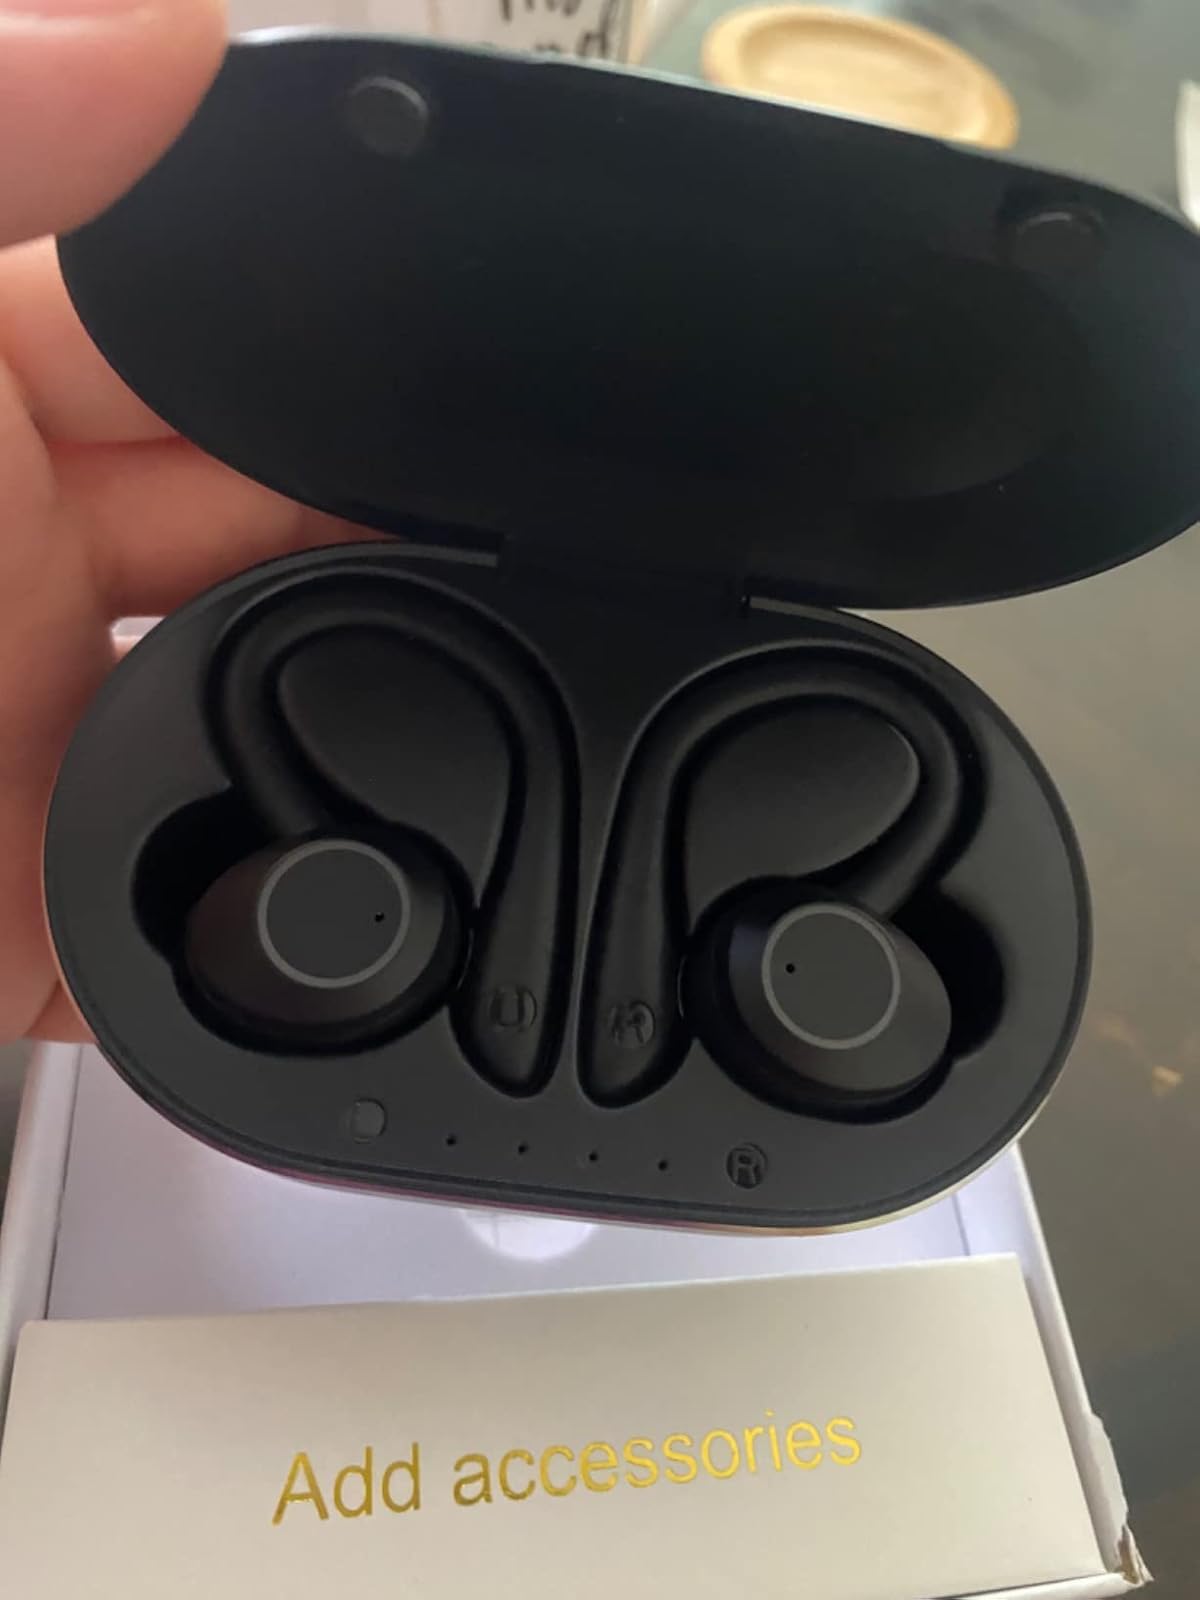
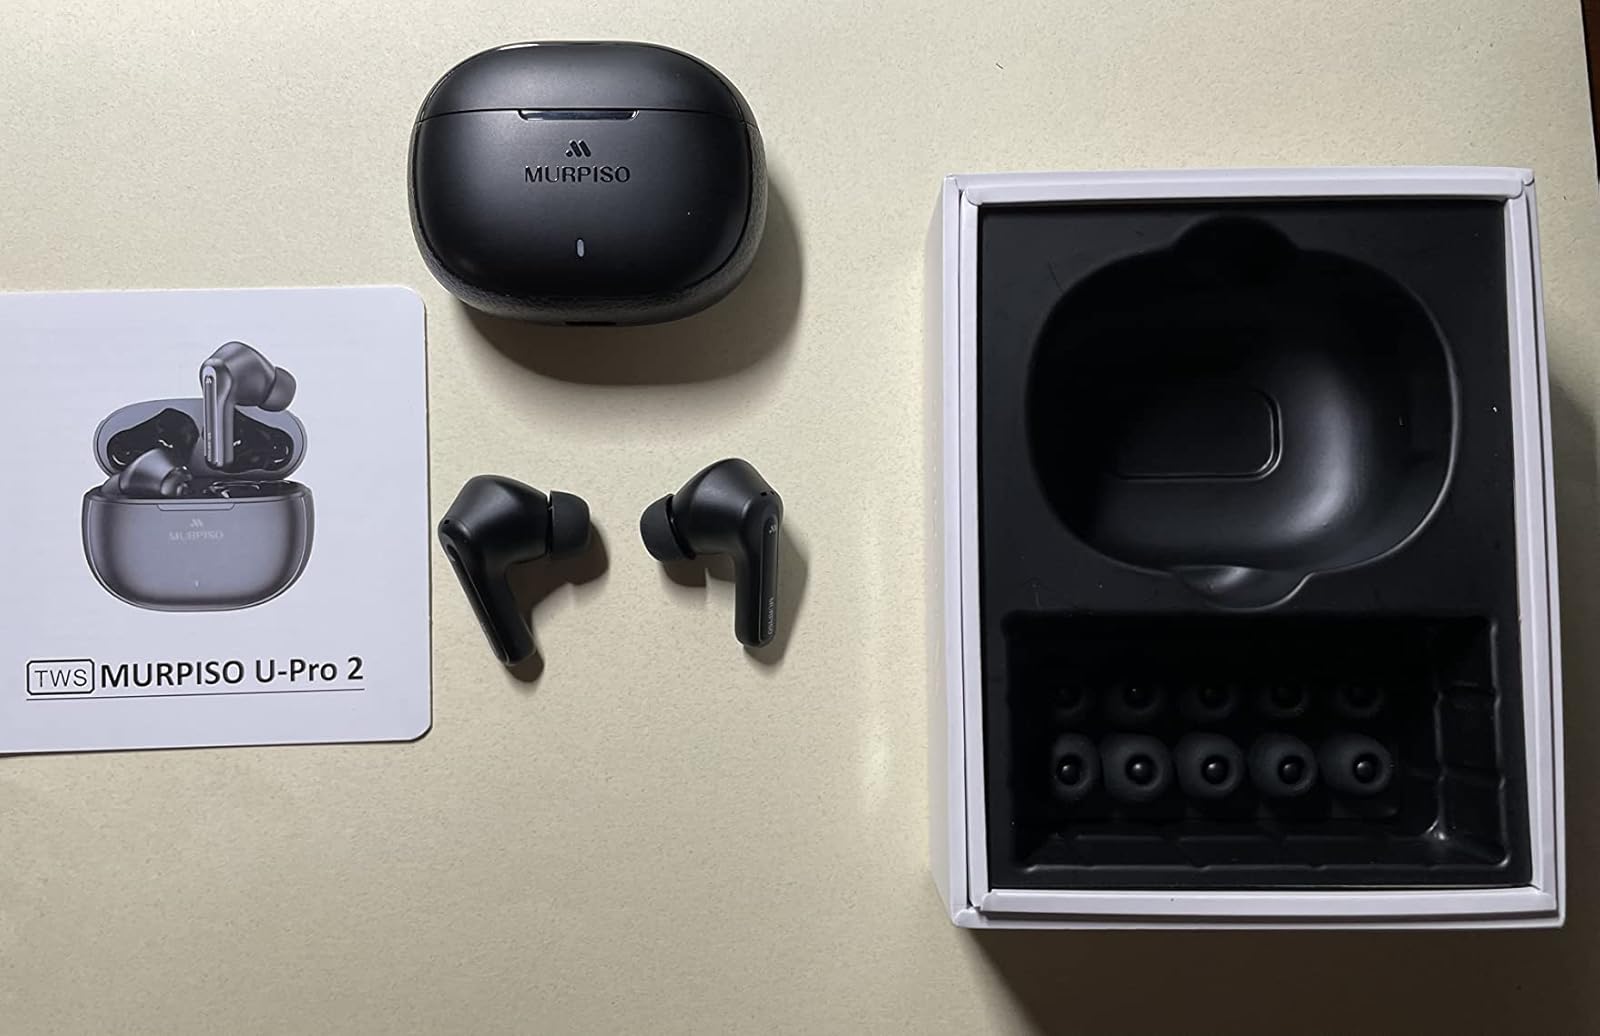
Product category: earbuds
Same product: no